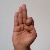
The image shows a hand gesture representing the letter 'F' in Indian Sign Language.